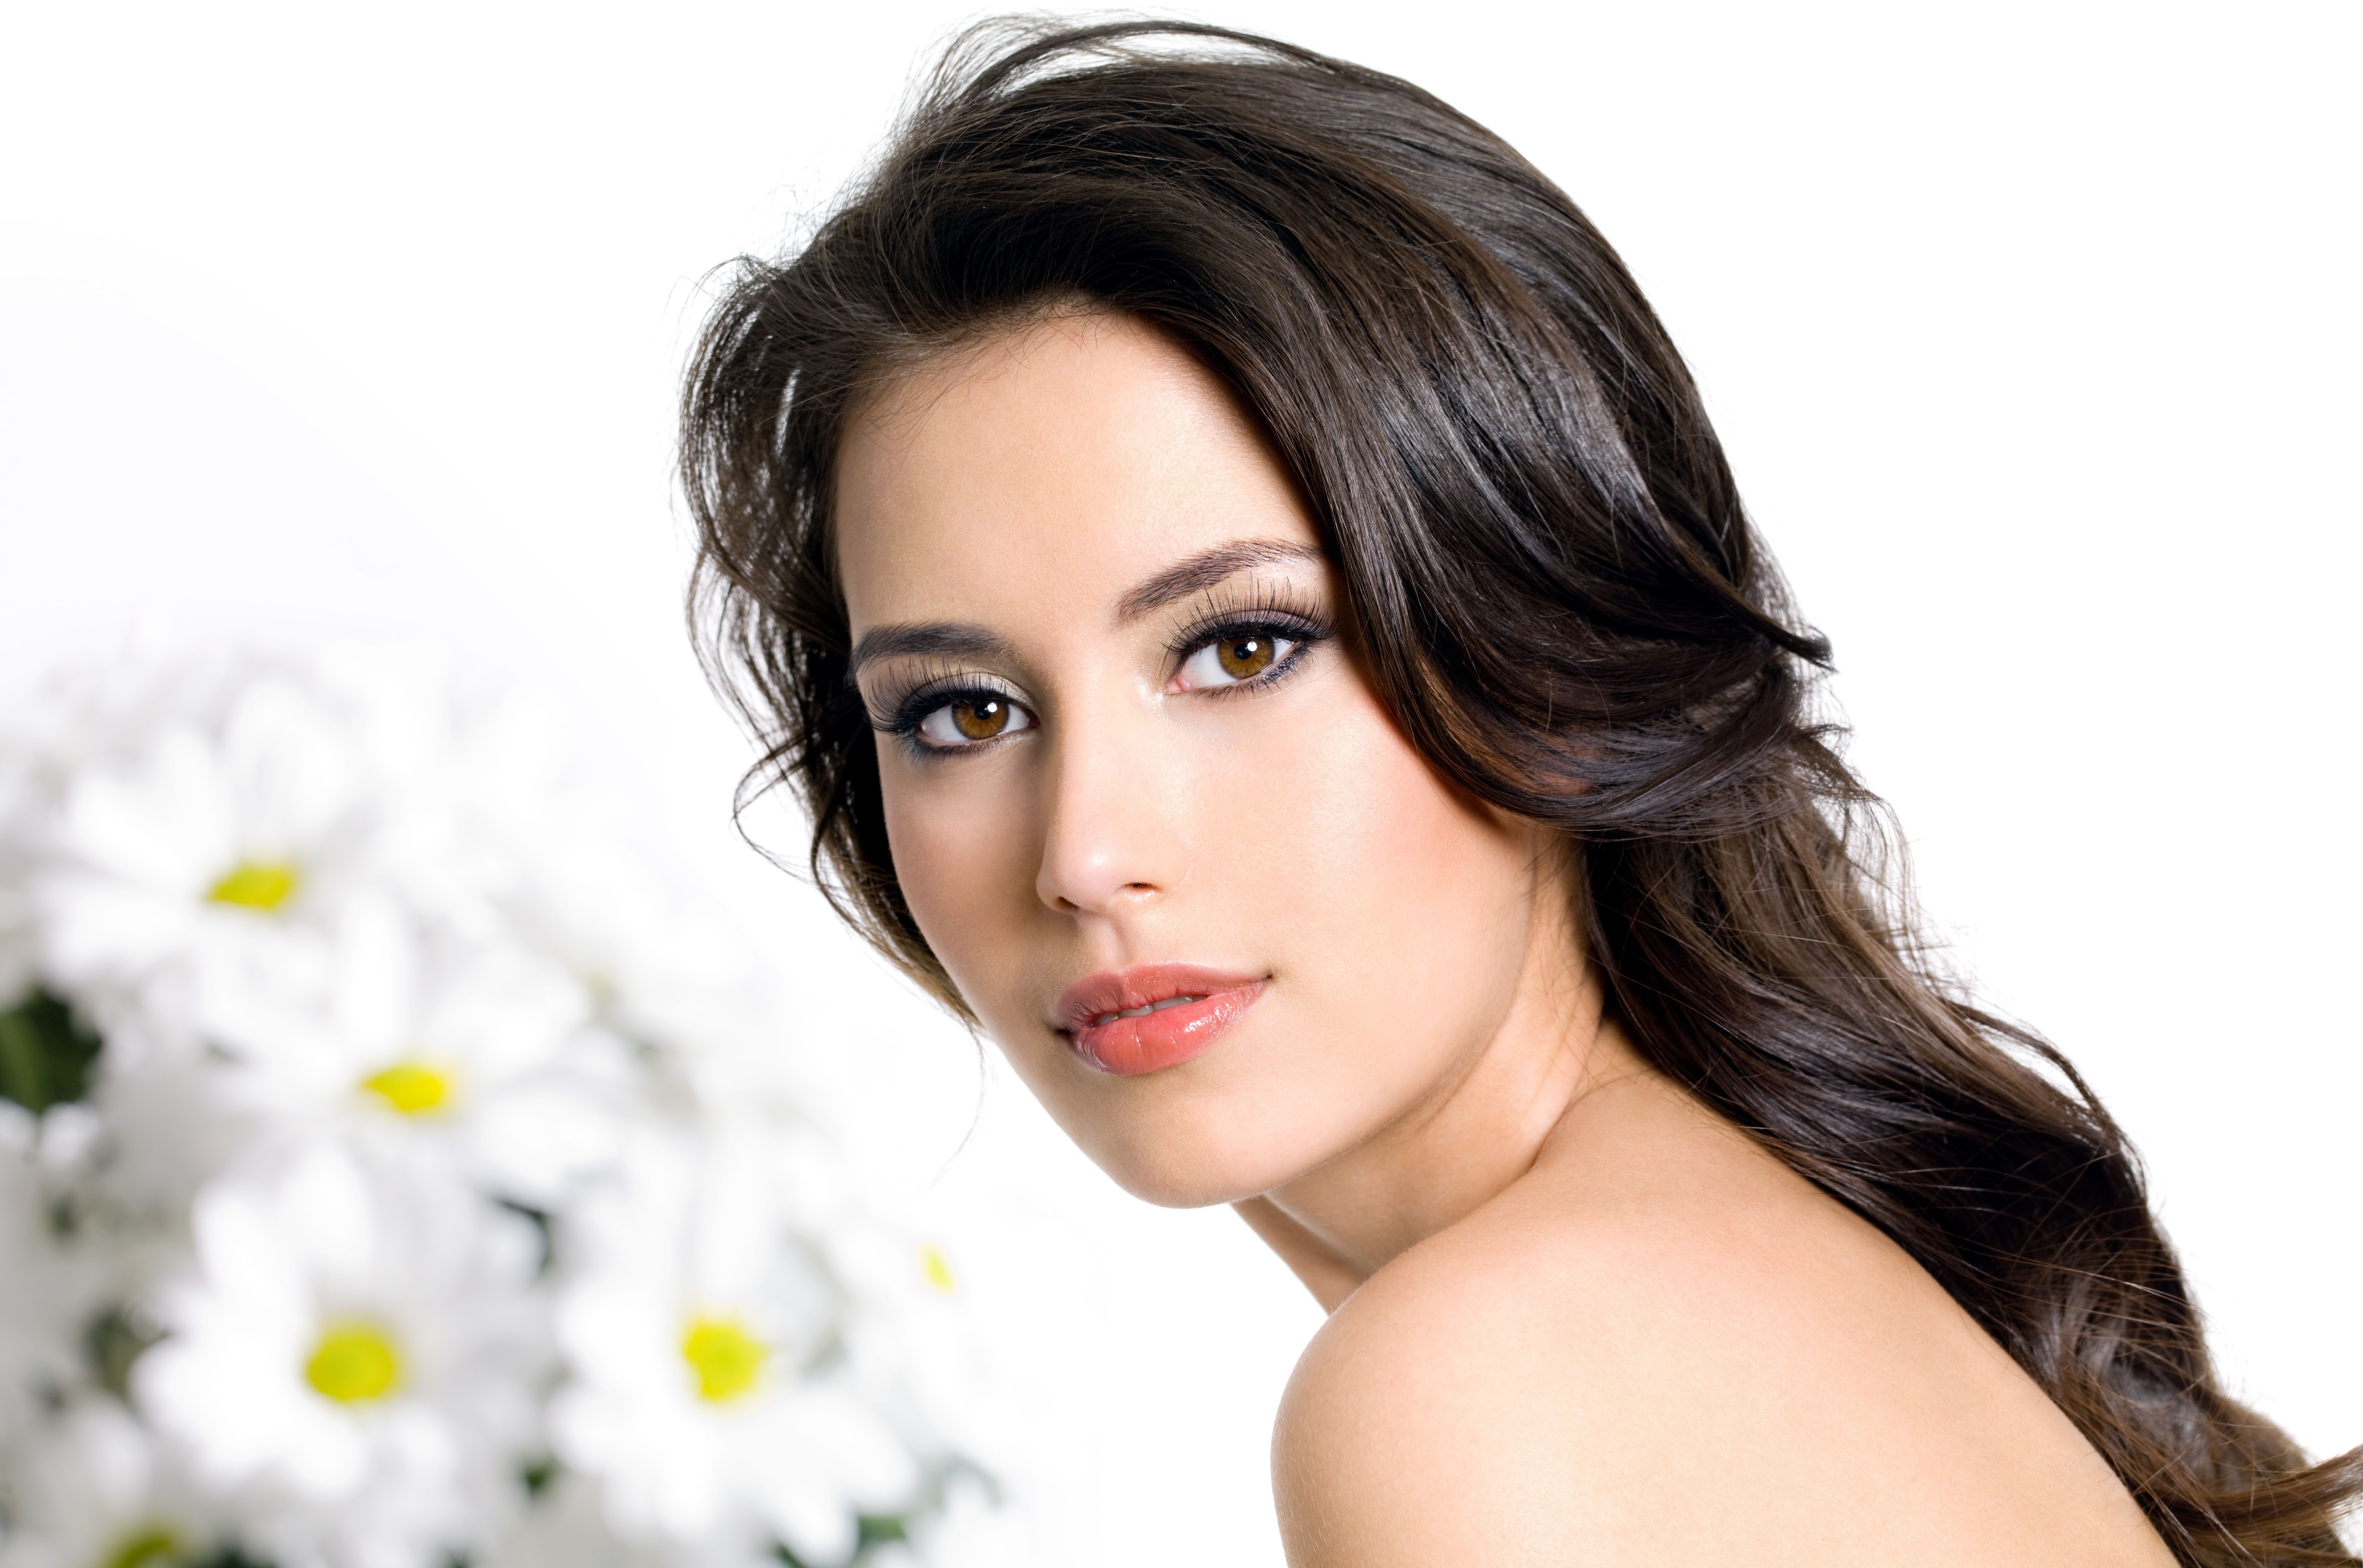
Portrait style: Real Portrait